Minecraft Multiplayer Fun

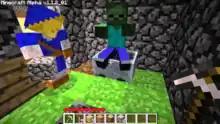
Thumbnail of Minecraft Multiplayer Fun

"Minecraft Multiplayer Fun" is a 2010 YouTube video, noted for being the oldest video available for viewing on the PewDiePie channel. The video was uploaded by Felix Kjellberg, the owner of the channel, on 2 October 2010. Also featuring Xebaz, a friend of Kjellberg's, the video shows the two playing "Minecraft", a sandbox video game. "Minecraft Multiplayer Fun" has been viewed more than 22 million times